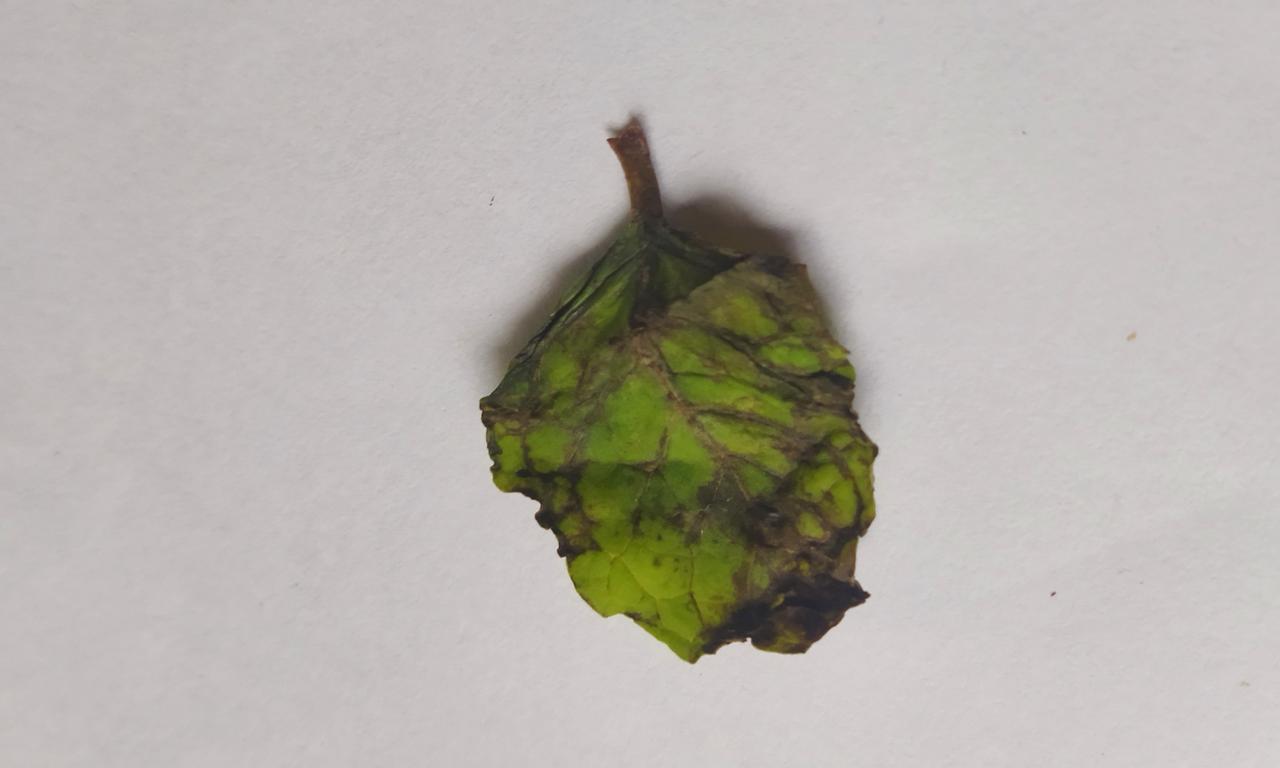
Label: Spoiled